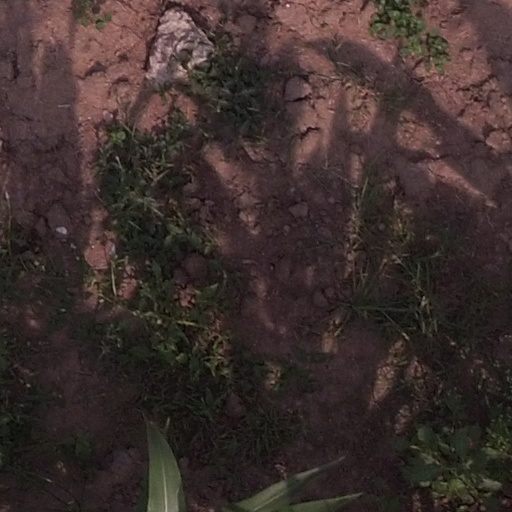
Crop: maize; corn